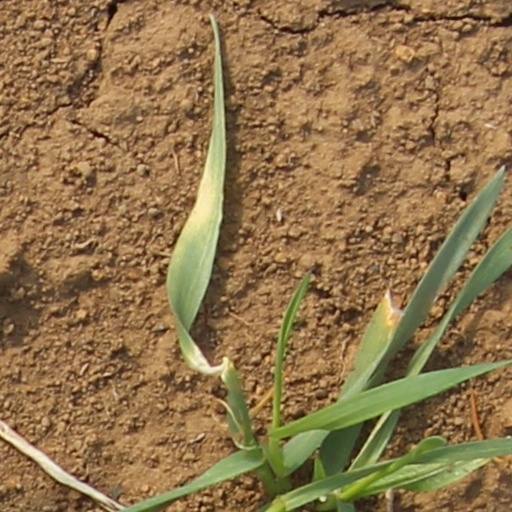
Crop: wheat